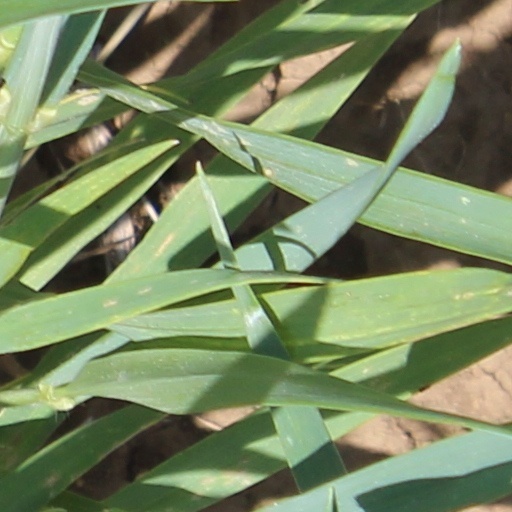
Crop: wheat